Tolkien and Edwardian adventure stories

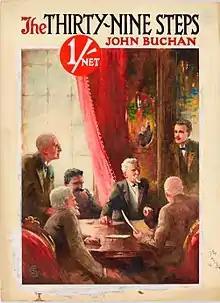
Tolkien said he enjoyed John Buchan's stories; scholars have compared his writings to Buchan's, such as his 1915 "The Thirty-Nine Steps".

The philologist and author J. R. R. Tolkien enjoyed Edwardian adventure stories by authors such as John Buchan and H. Rider Haggard as a boy, and made use of their structure and motifs in his epic fantasy "The Lord of the Rings".